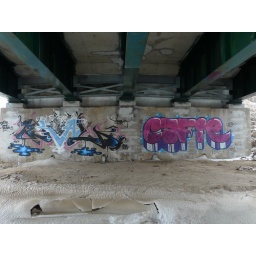
Finally got to rock with the wifey she was a bit rusty but at least shes back in the game